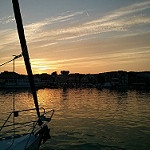
Scene: Outdoor